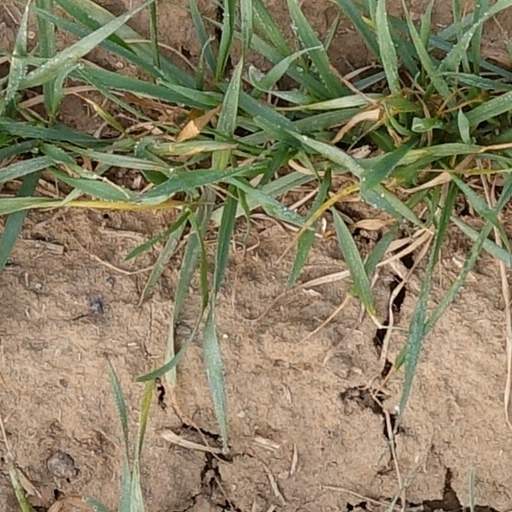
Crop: wheat